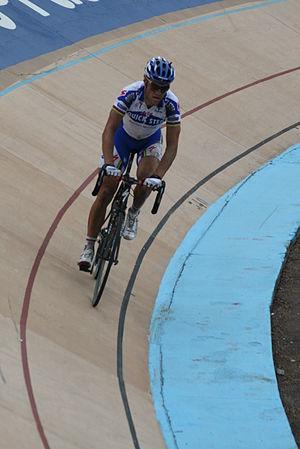
Paris-Roubaix 2009